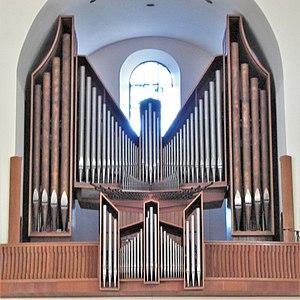
Alsace, Bas-Rhin, Église Sainte-Madeleine de Strasbourg (PA00085028).Orgue Roethinger (1965).
L’église Sainte-Madeleine est bâtie au début du XXᵉ siècle sur des vestiges datant du XIVᵉ siècle. Reconstruite à l'identique après la Seconde Guerre mondiale, elle se situe dans le centre-ville de Strasbourg. Il s'agit du quatrième édifice dédié à sainte Madeleine construit dans la ville depuis le XIIIᵉ siècle. L'église est classée monument historique, par arrêté du 6 décembre 1898.